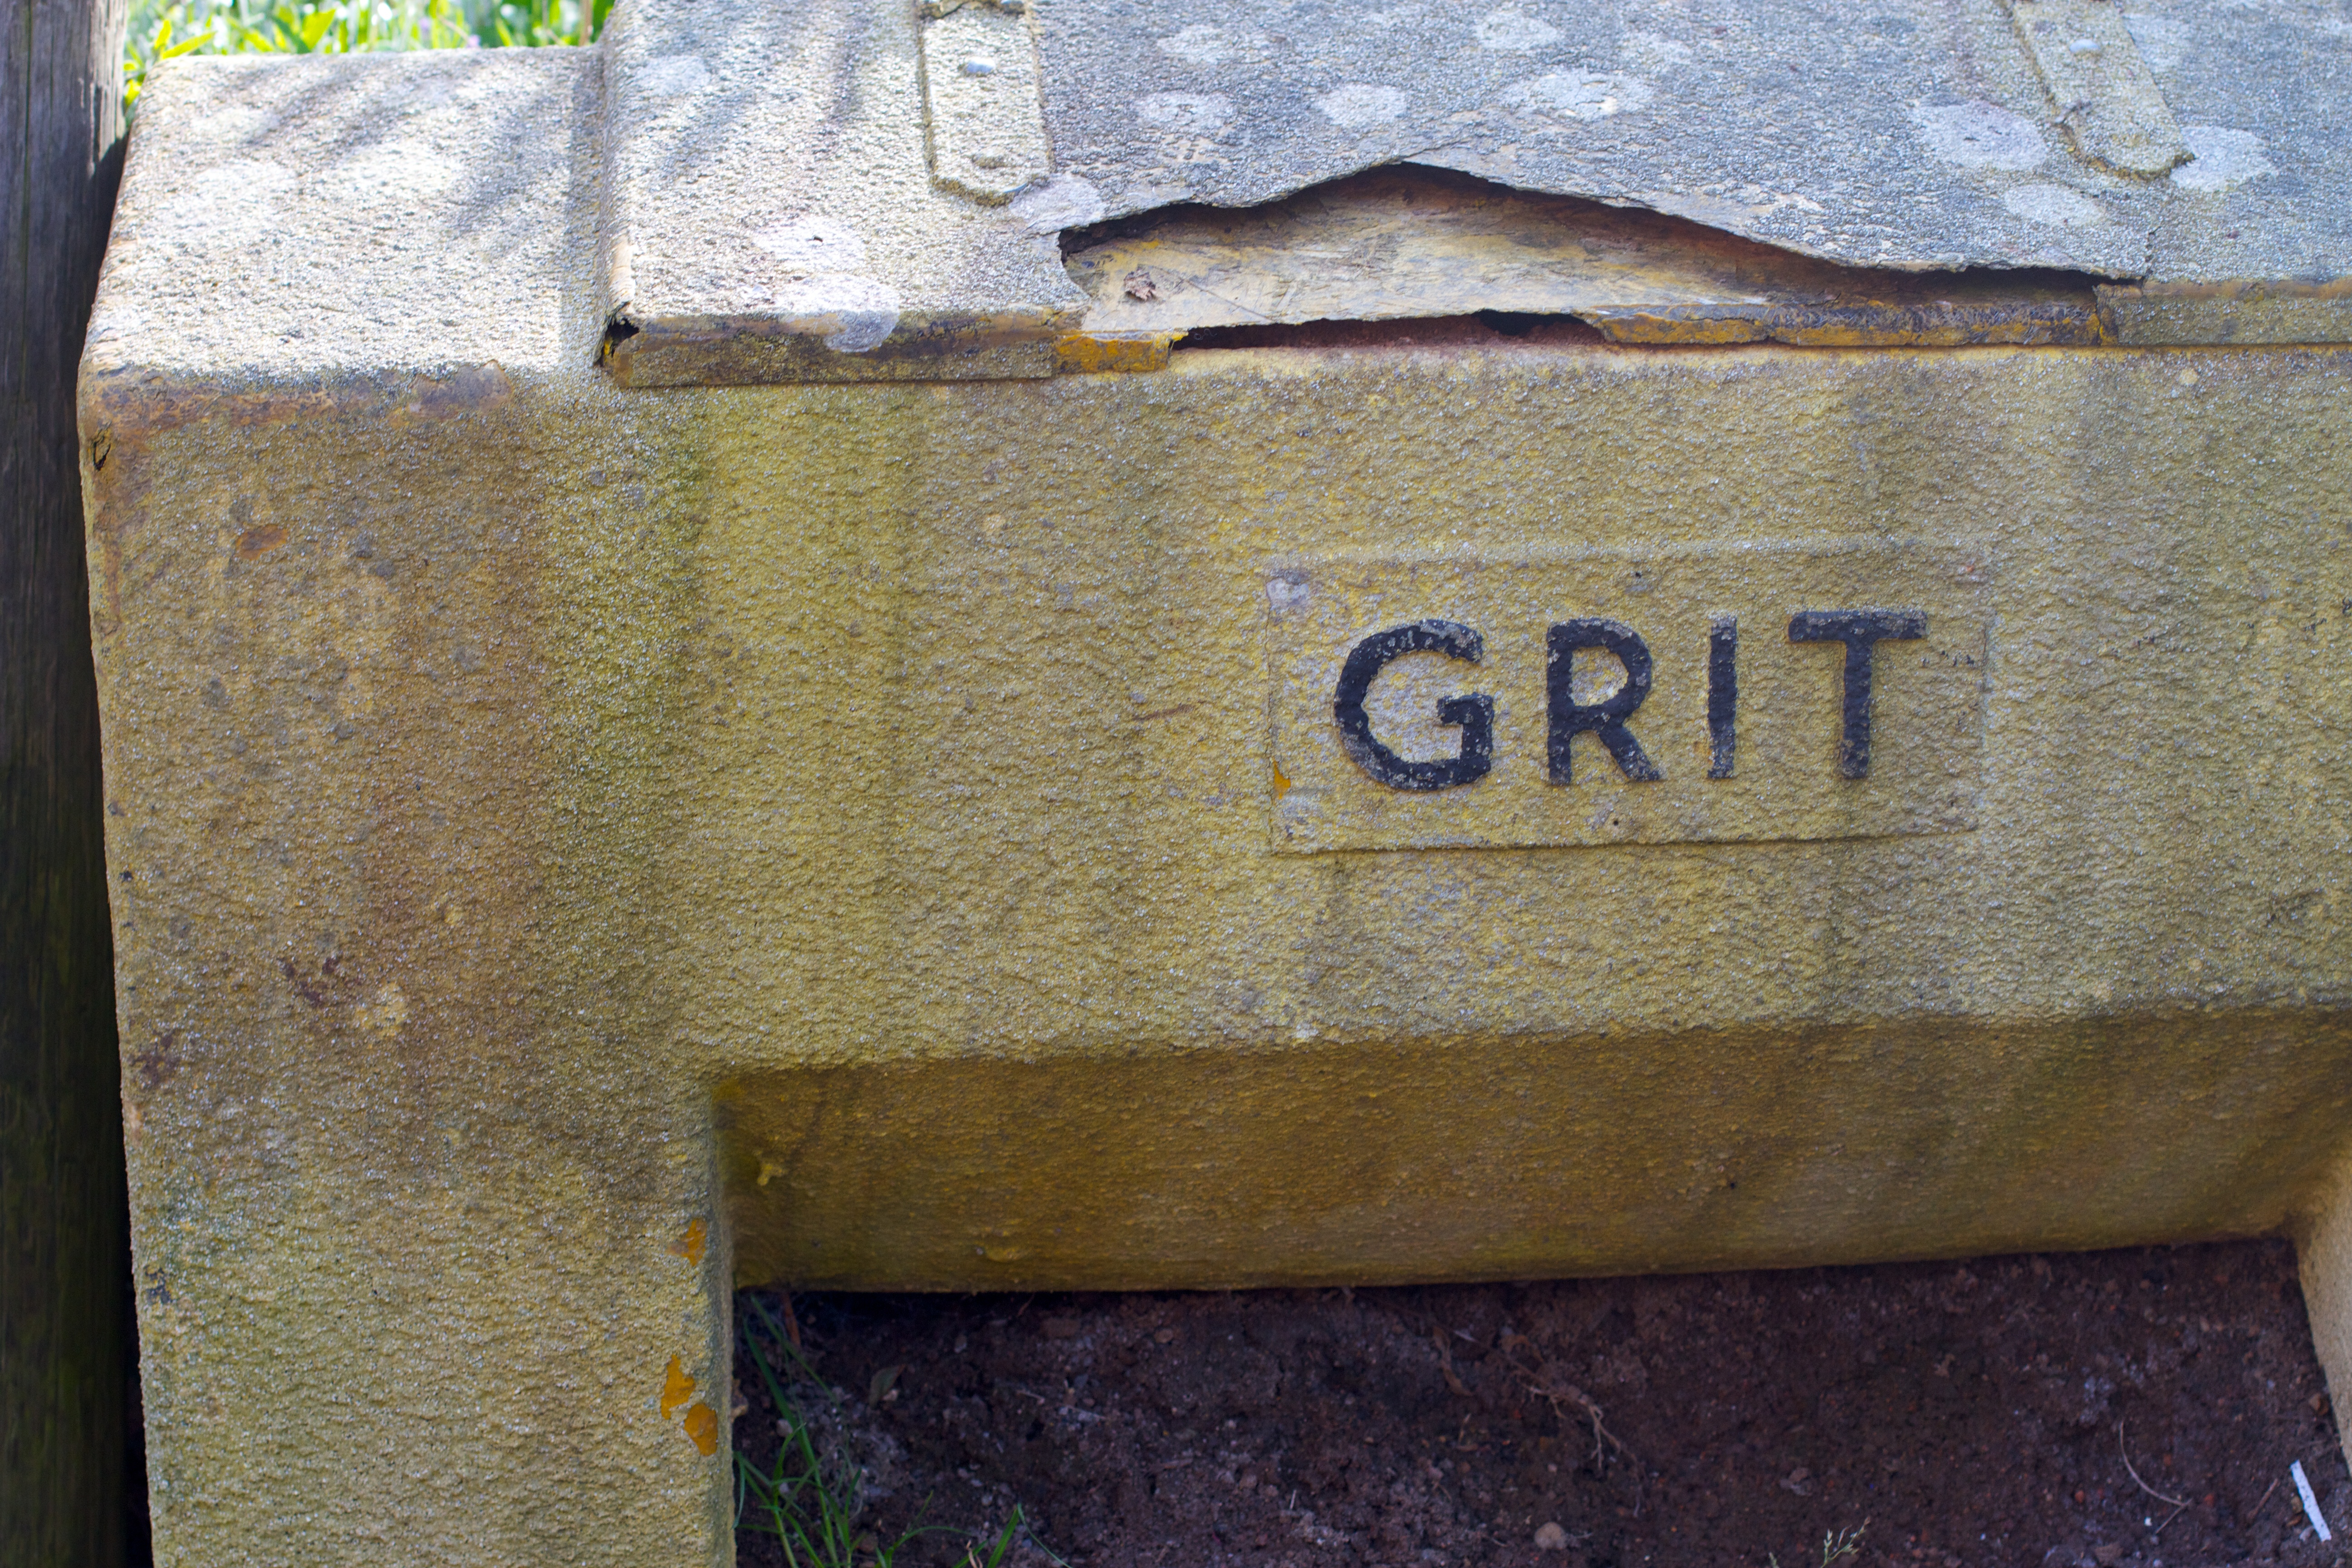
wood, wall, grit, man made object